Musti (Tunisia)

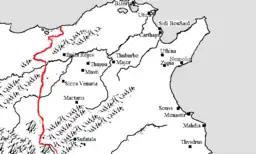
Map of Roman Africa Proconsularae

It was a bishopric, suffragan of the Metropolitan Archbishop of Carthage, both in the Roman province of Africa Proconsularis.